Navatu - Cakaudrove

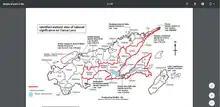

The name Navatu means 'The Rock' and is derived from the Navatu tribe or Yavusa navatu which resides in the Village of Drekeniwai. A tribe originally from Vitawa village in Ra, that migrated to Nakorotubu tikina, and later to Cakaudrove under the Gonesau's (A traditional chief in Nakorotubu, Ra province) orders to keep watch on the colonies of Vereta residing in the Natewa bay area.